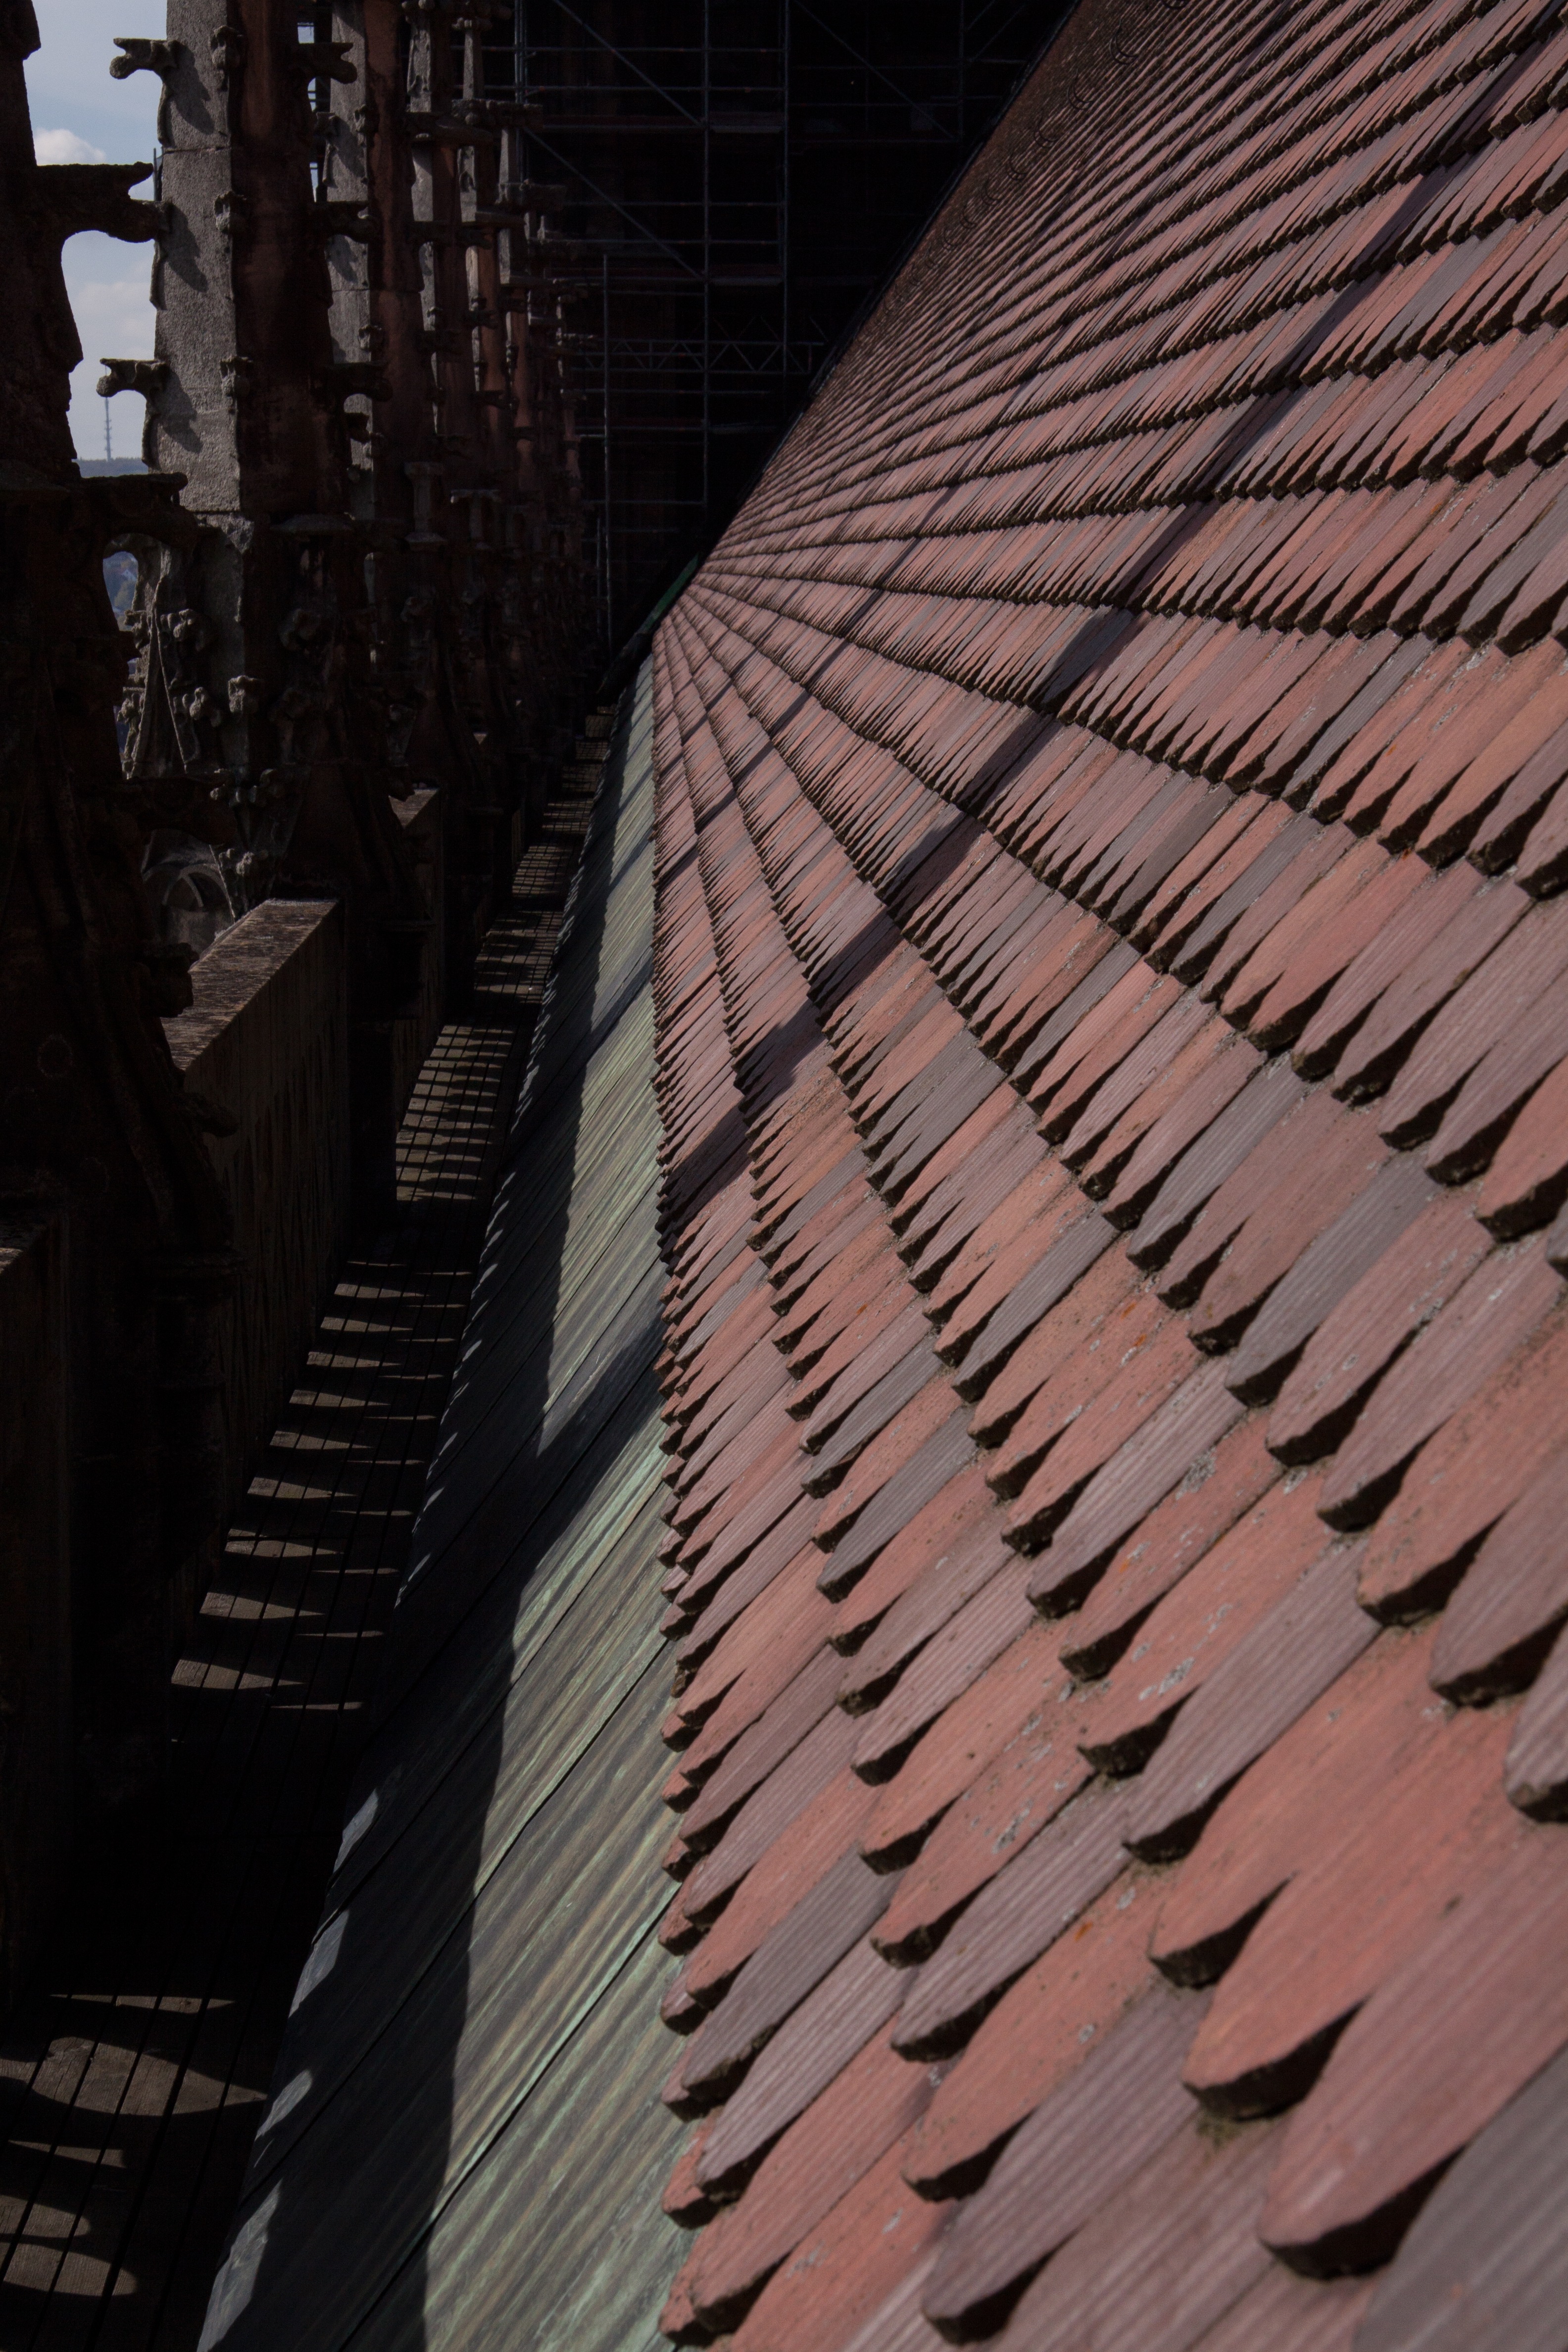
architecture, wood, roof, building, city, skyscraper, line, color, church, gothic, roofing, symmetry, shape, pinnacles, ulm, munster, ulm cathedral, european architecture, over the nave